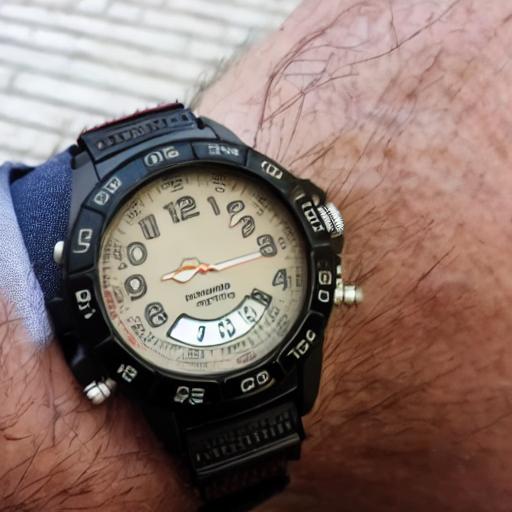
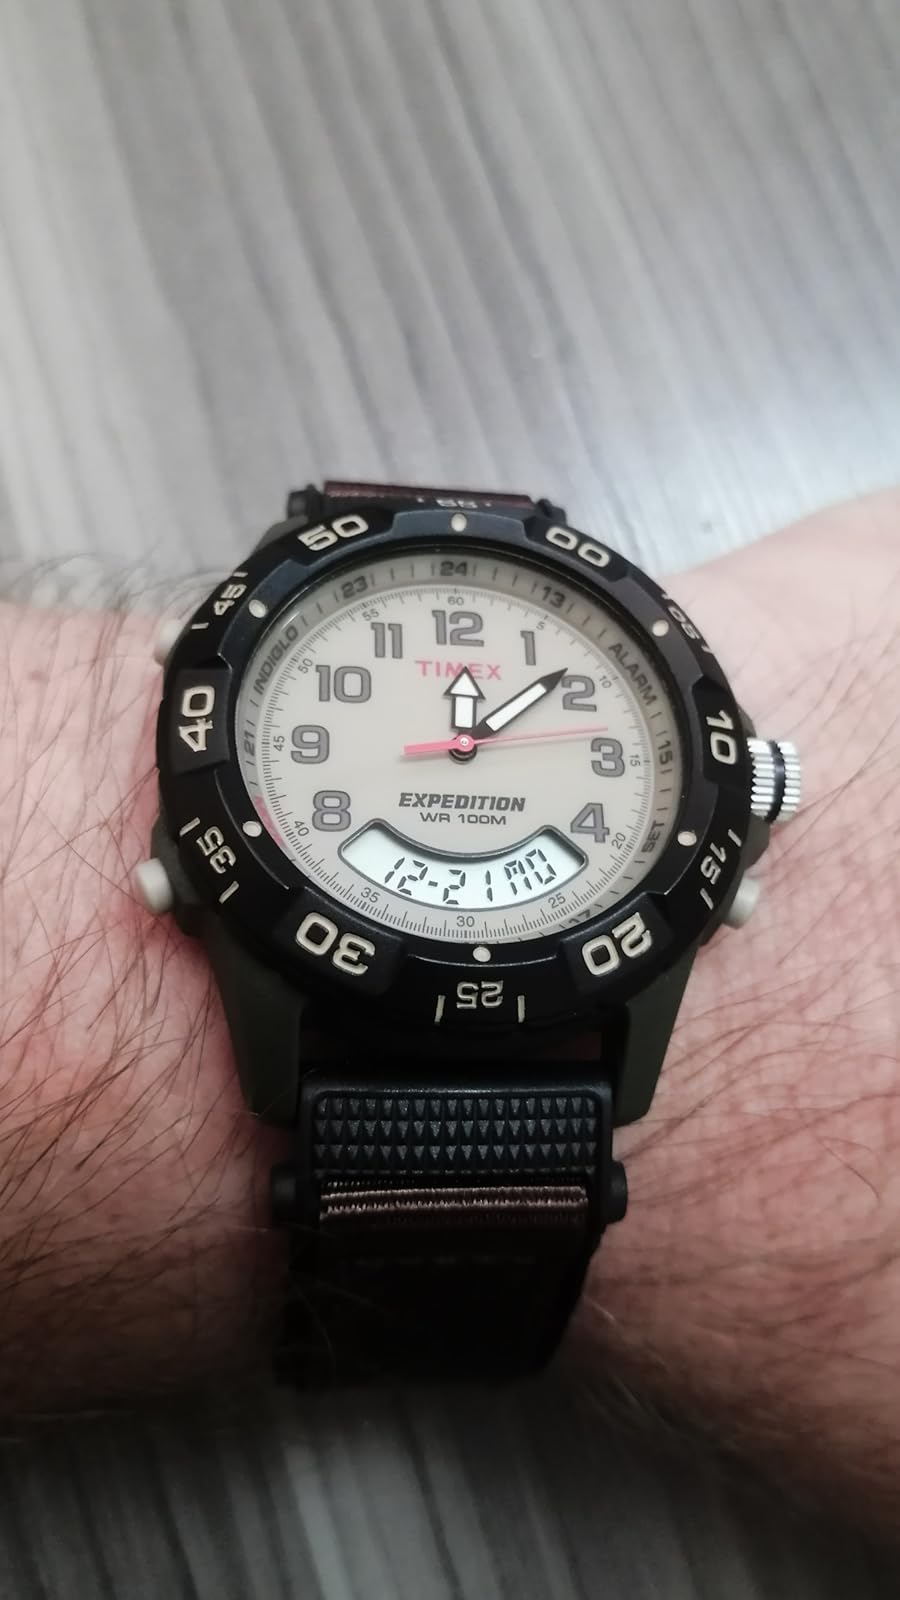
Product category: accessories_watch
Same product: no